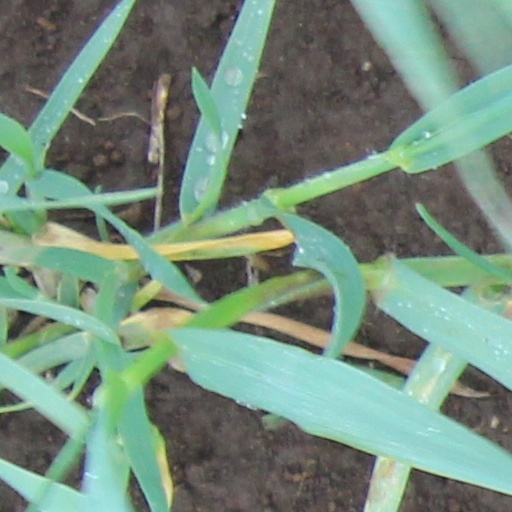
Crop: wheat